Three Men in the Snow (1974 film)

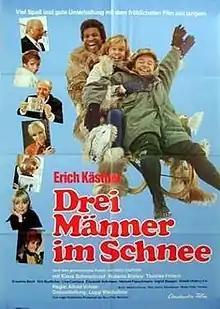

Three Men in the Snow (German: Drei Männer im Schnee) is a 1974 German comedy film directed by Alfred Vohrer and starring Klaus Schwarzkopf, Roberto Blanco and Thomas Fritsch. It is an adaptation of the novel of the same title by Erich Kästner.